Jonas Föhrenbach

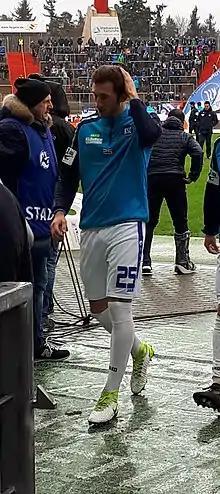
Föhrenbach with Karlsruher SC in 2018

Jonas Föhrenbach (born 26 January 1996) is a German professional footballer who plays as a centre-back or left-back for Bundesliga club 1. FC Heidenheim.